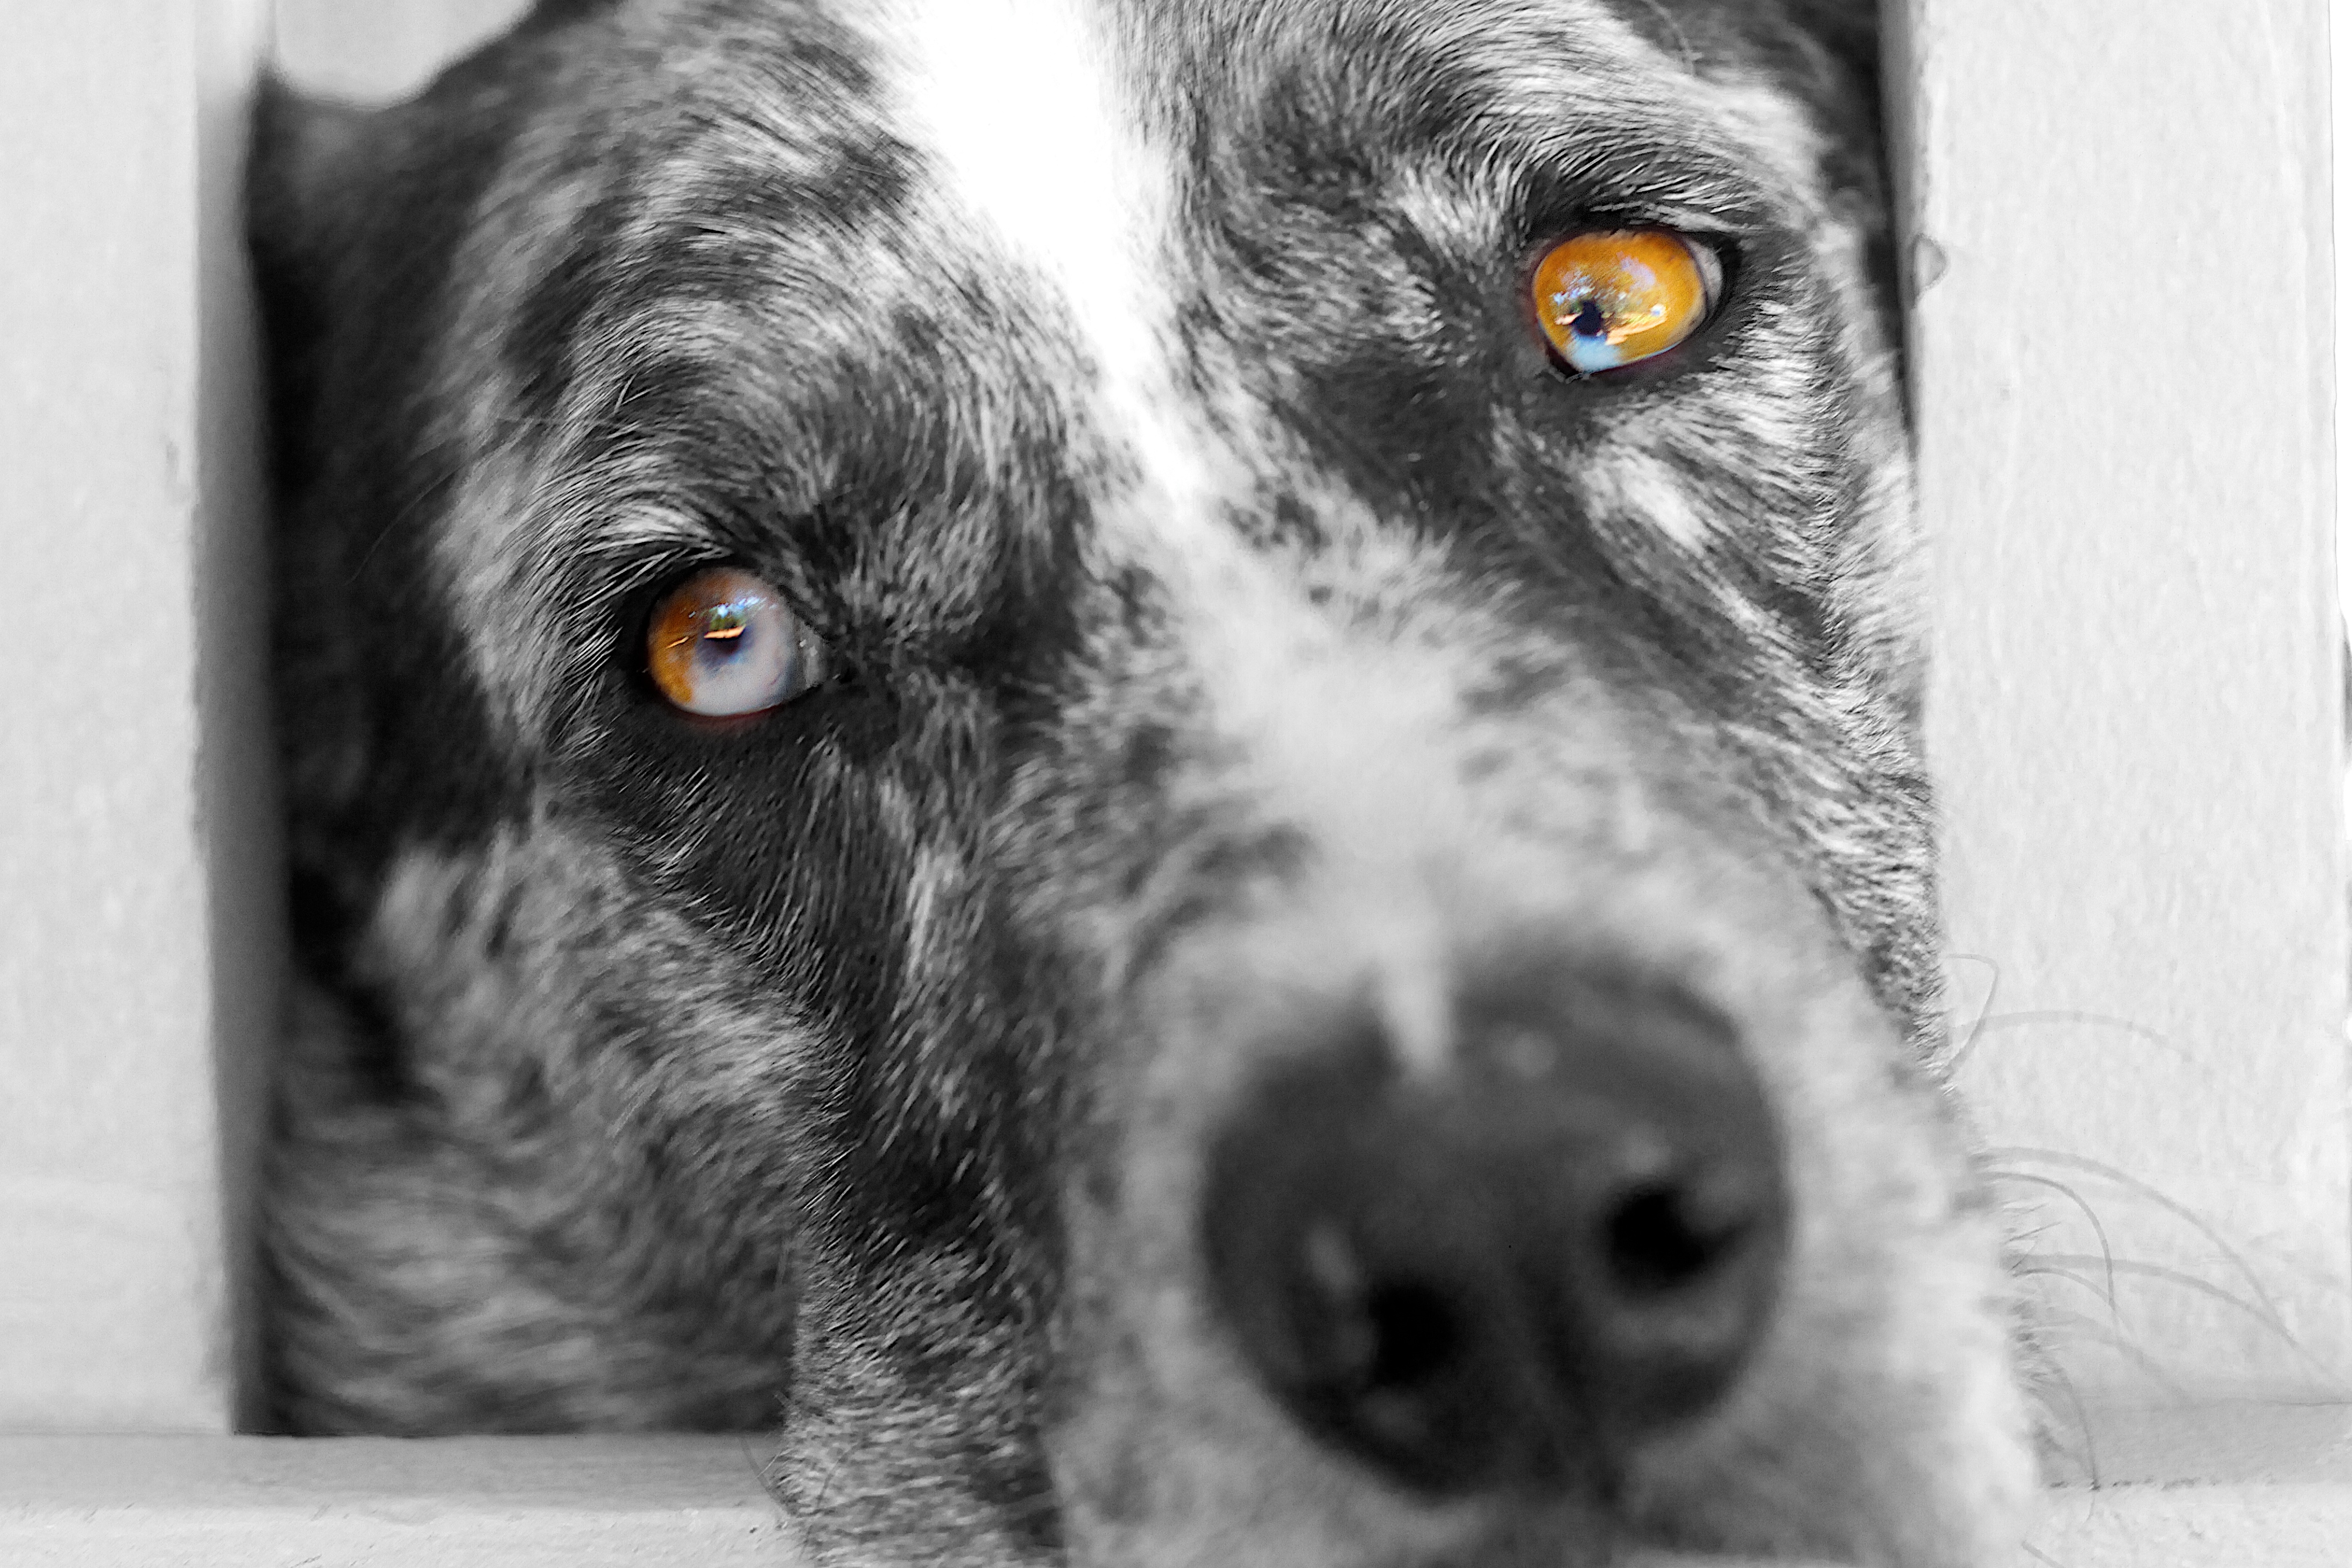
black and white, white, puppy, dog, mammal, black, monochrome, close up, snout, drawing, vertebrate, felix, 2016366, dog breed, monochrome photography, dog like mammal